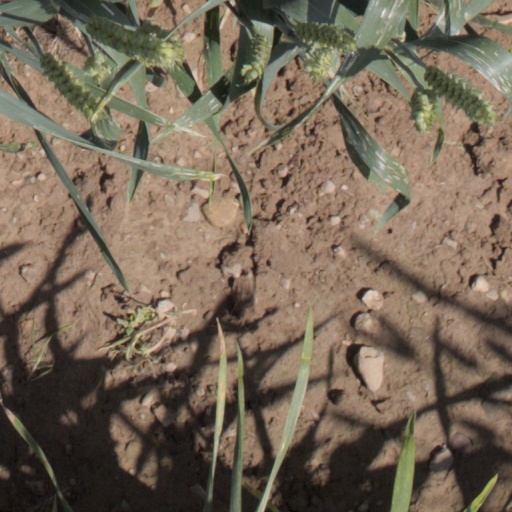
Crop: wheat